Razzennest

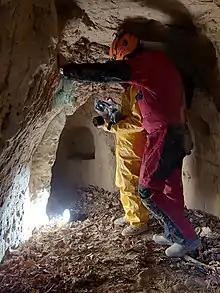
"Razzennest" film shoot inside one of the Schwedenhöhlen (Rohrwald)

Principal photography started on 2 March 2022, entirely in the Rohrwald region, with most of the shots in the villages Oberrohrbach (Leobendorf), Niederhollabrunn, Niederfellabrunn, and Leitzersdorf. Grenzfurthner states that the film "provided an exciting chance to portray a fascinating landscape, the Rohrwald, which is only a few kilometers from where I grew up."